Jewish cemeteries of Warsaw

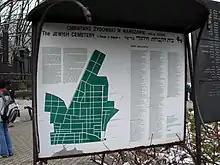
The board at the entrance that shows the structure and history of the Okopowa Street cemetery

Okopowa Street Jewish Cemetery is one of the largest Jewish cemeteries in Europe. Located on Okopowa Street and abutting the Powązki Cemetery, the Jewish Cemetery was established in 1806 and occupies 33 hectares (83 acres) of land.